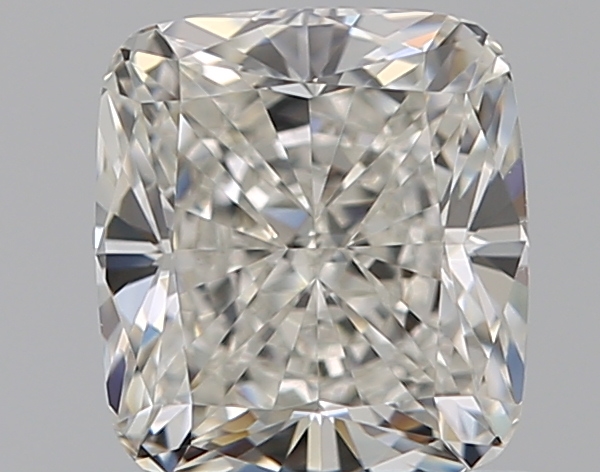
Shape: cushion
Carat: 0.71
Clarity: VVS2
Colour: G
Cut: EX
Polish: EX
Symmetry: EX
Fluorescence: ST
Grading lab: GIA
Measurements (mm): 5.22 x 4.72 x 3.27